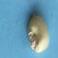
Maize quality: Good